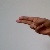
The image shows a hand gesture representing the letter 'H' in Indian Sign Language.